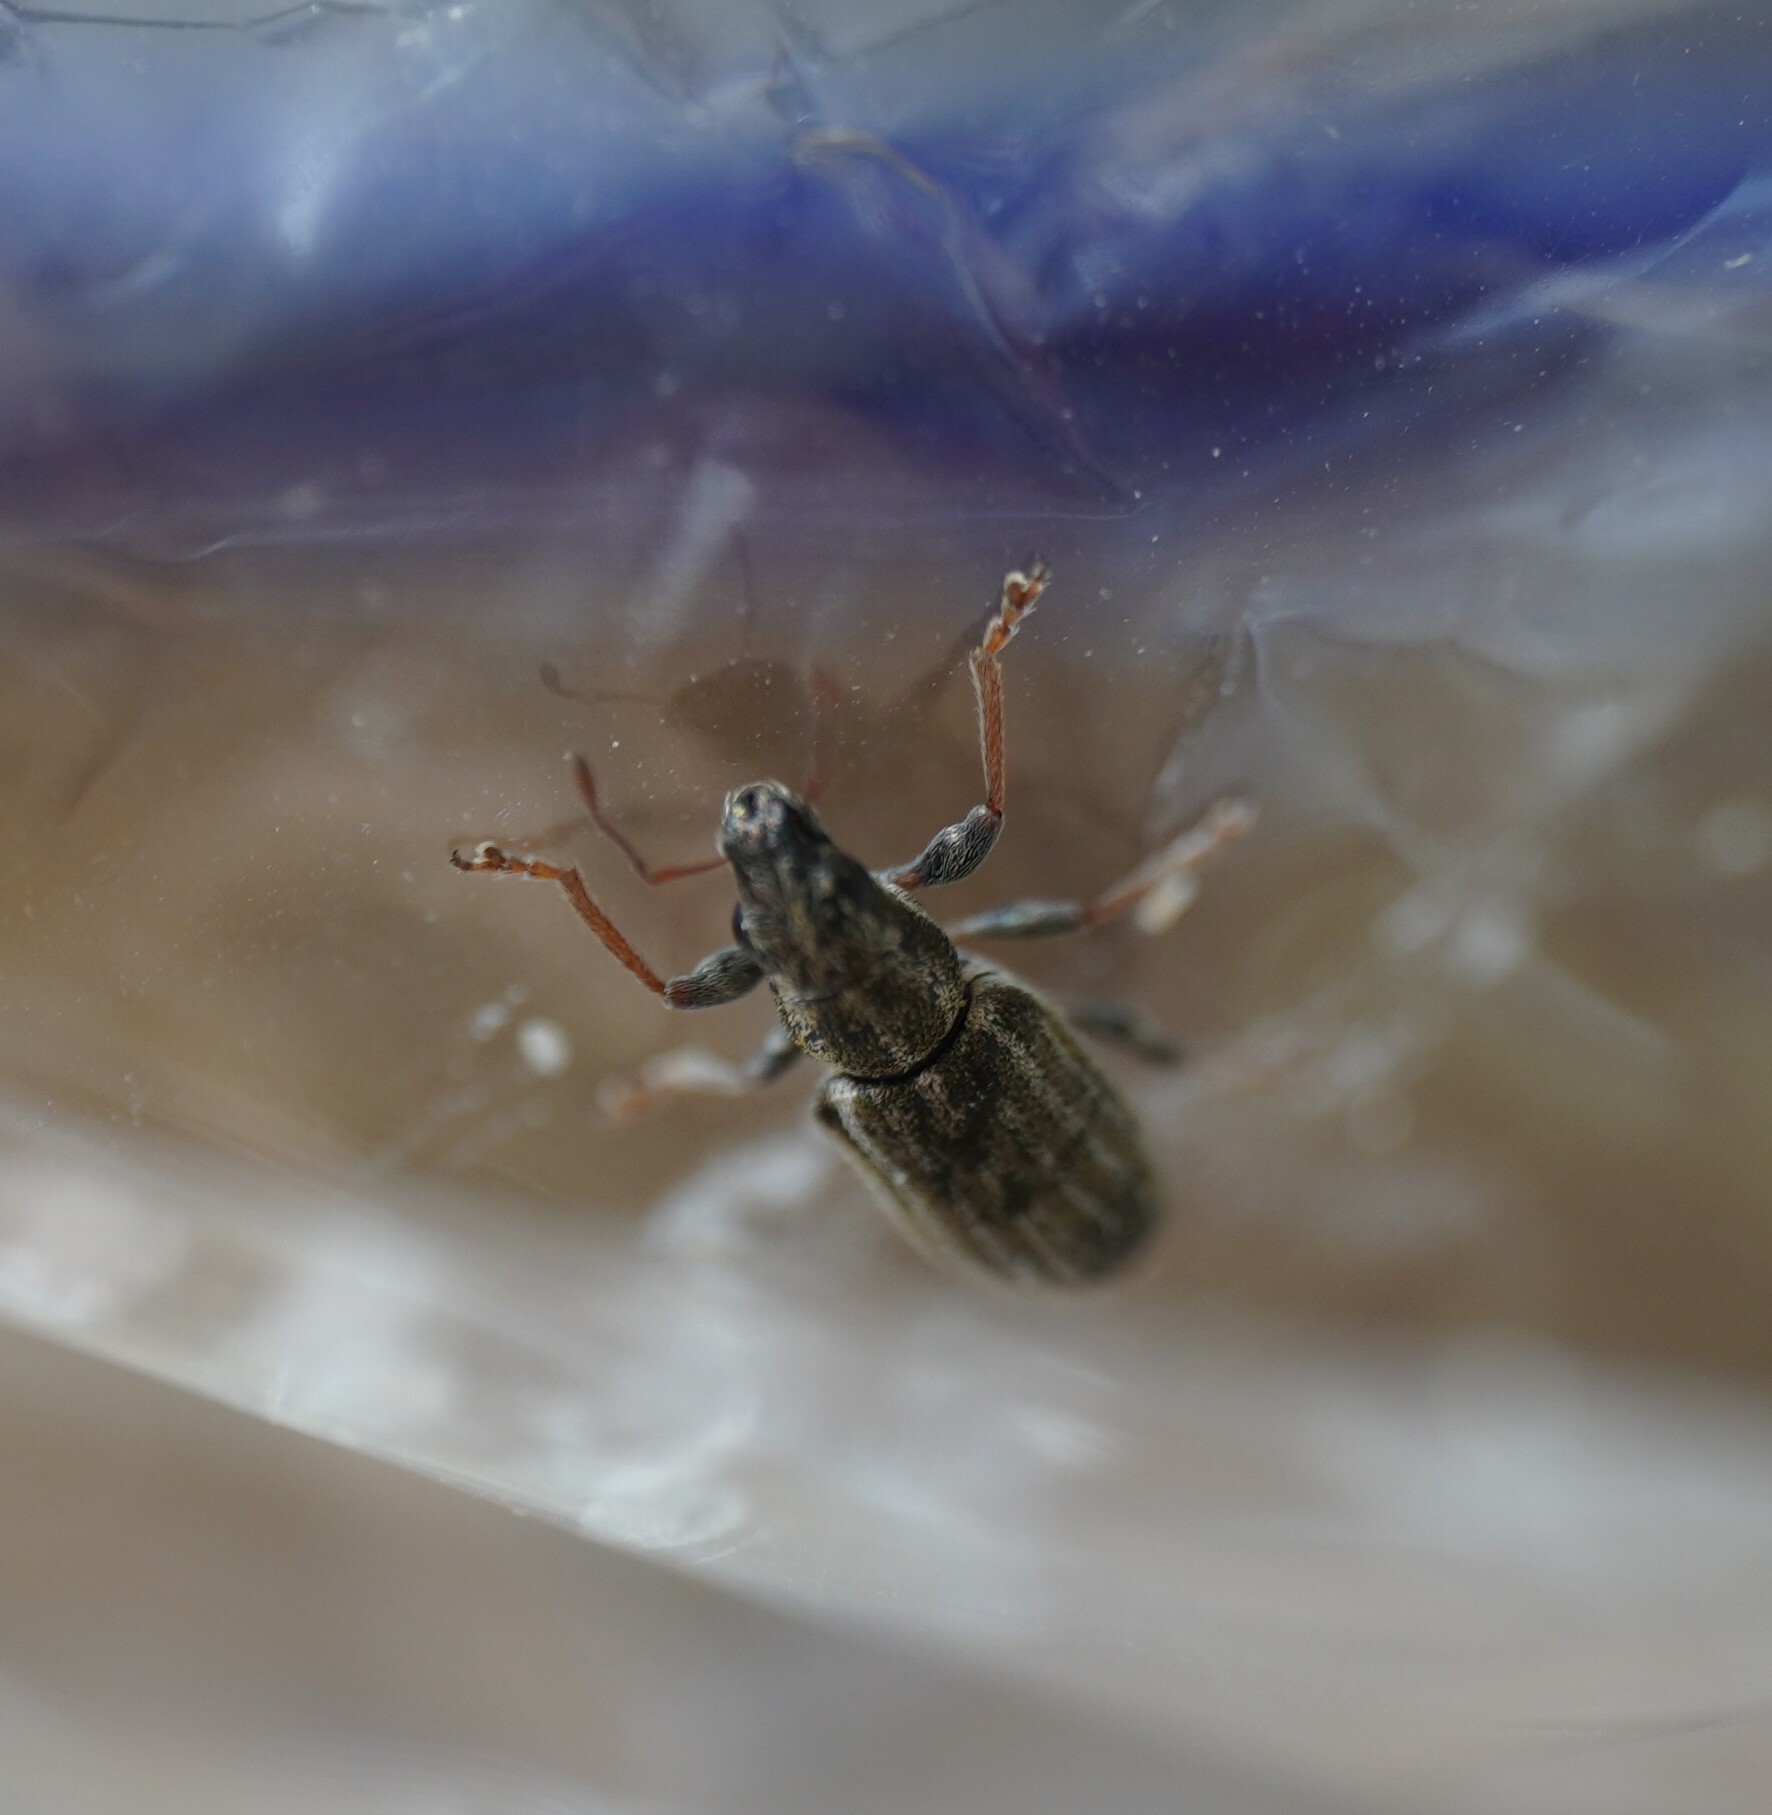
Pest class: pea_leaf_weevil